Papuan Infantry Battalion

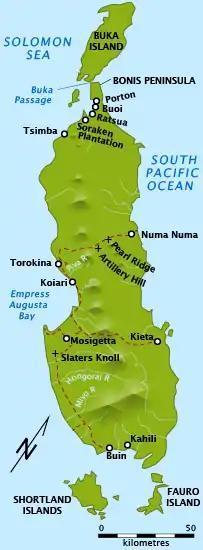
Some key locations in the Bougainville campaign.

As Australian forces continued their advance along the coast, they reached Bogadjim on 13 April 1944, before capturing Madang on the 24th, followed by Alexishafen two days later. The PIB was tasked with moving into the area to the south-west of Madang, with both A and C Companies commencing operations in the area to the east of the Adelbert Range in support of the Australian 5th Division. A Company left the Song River camp on 22 April, flying to Saidor, and then moved by barge to Bogadjim the following day, while C Company moved by sea to Madang on 25 April aboard the destroyer . On 27 April, C Company and the Advanced Battalion Headquarters married up with A Company at Siabob prior to commencing patrols. A Company was allocated an area south to the Amele River Mission where one of its platoons clashed with a small Japanese force, while C Company was to patrol west and south-west to the head of the Amaimon–Gogol River. A Company moved up the coast to Alexishafen on 2 May, and began operating north and west of Madang, with C Company taking over the south west. Advanced Battalion Headquarters was closed down on 9 May, and its personnel transferred to A and C Company. C Company spent the remainder of the month of May undertaking uneventful patrols around Amele.